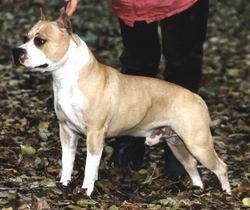
American_Staffordshire_terrier